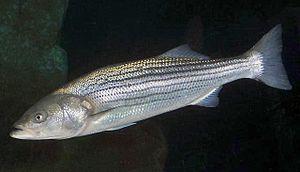
Cette liste commentée recense l'ichtyofaune d'eau douce au Québec. Elle répertorie les espèces de poissons dulçaquicoles québécois actuels et celles qui ont été récemment classifiées comme éteintes. Cette liste comporte 120 espèces réparties en 19 ordres et 26 familles, dont deux sont « en danger » et deux autres sont « vulnérables ».